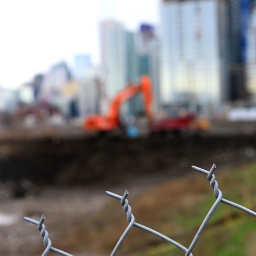
Construction goes on near Bathurst street bridge